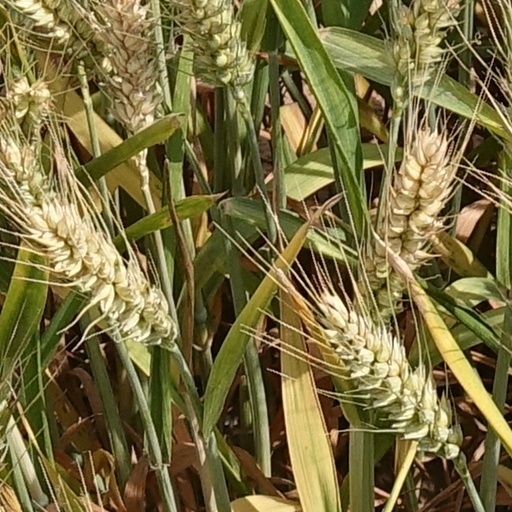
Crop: wheat